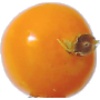
Label: Physalis 1